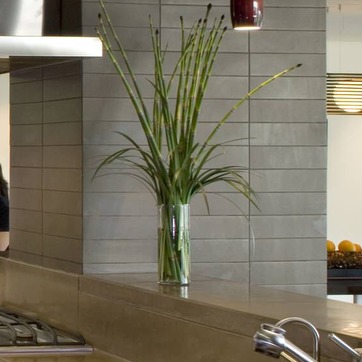
Material: foliage